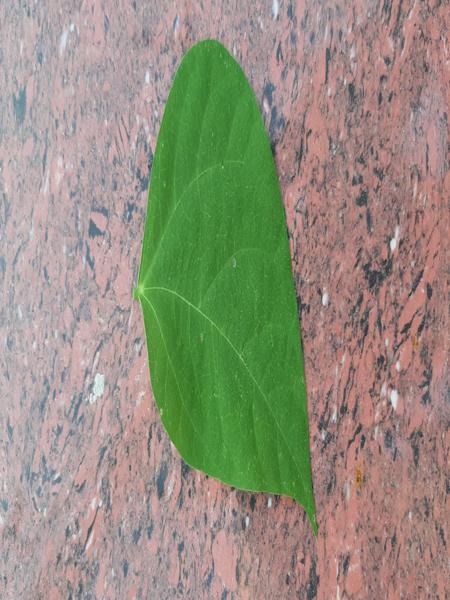
Plant: Beans